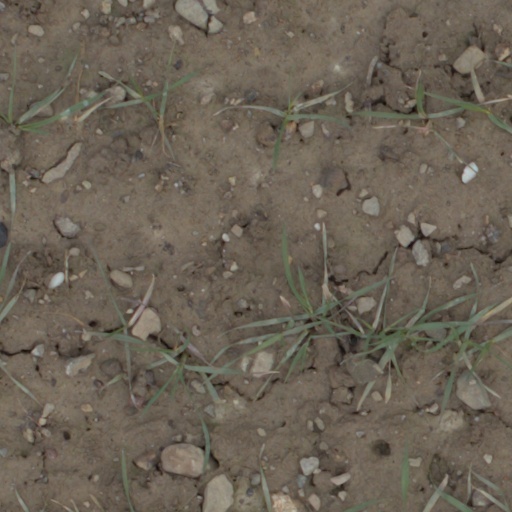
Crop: wheat